Church of St Michael and All Angels, Bromley-by-Bow

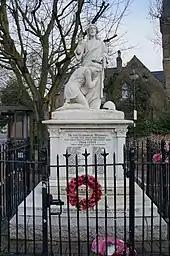
War memorial

The Church of St Michael and All Angels was a church in Poplar, London. The Grade II listed 19th-century brick-built church was converted into flats in the 1980's, and is now known as St Michael's Court.